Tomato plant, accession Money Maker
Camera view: horizontal (90 deg, fisheye); turntable rotation: 240 degrees
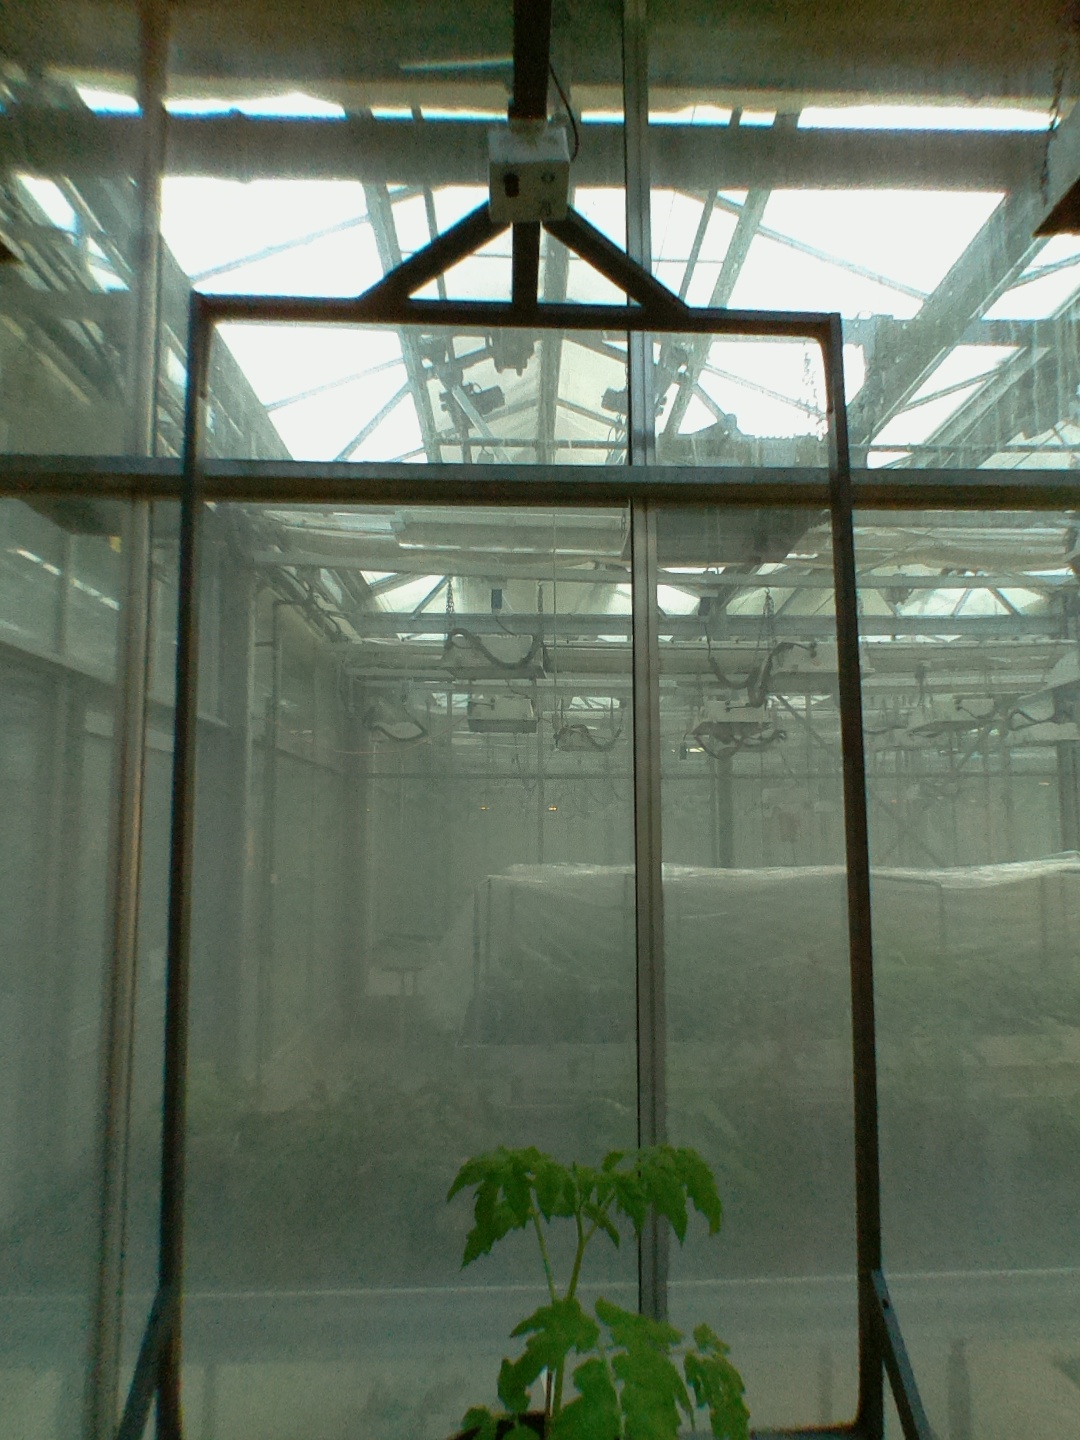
BBCH growth stage 13: 6 of true leaves visible